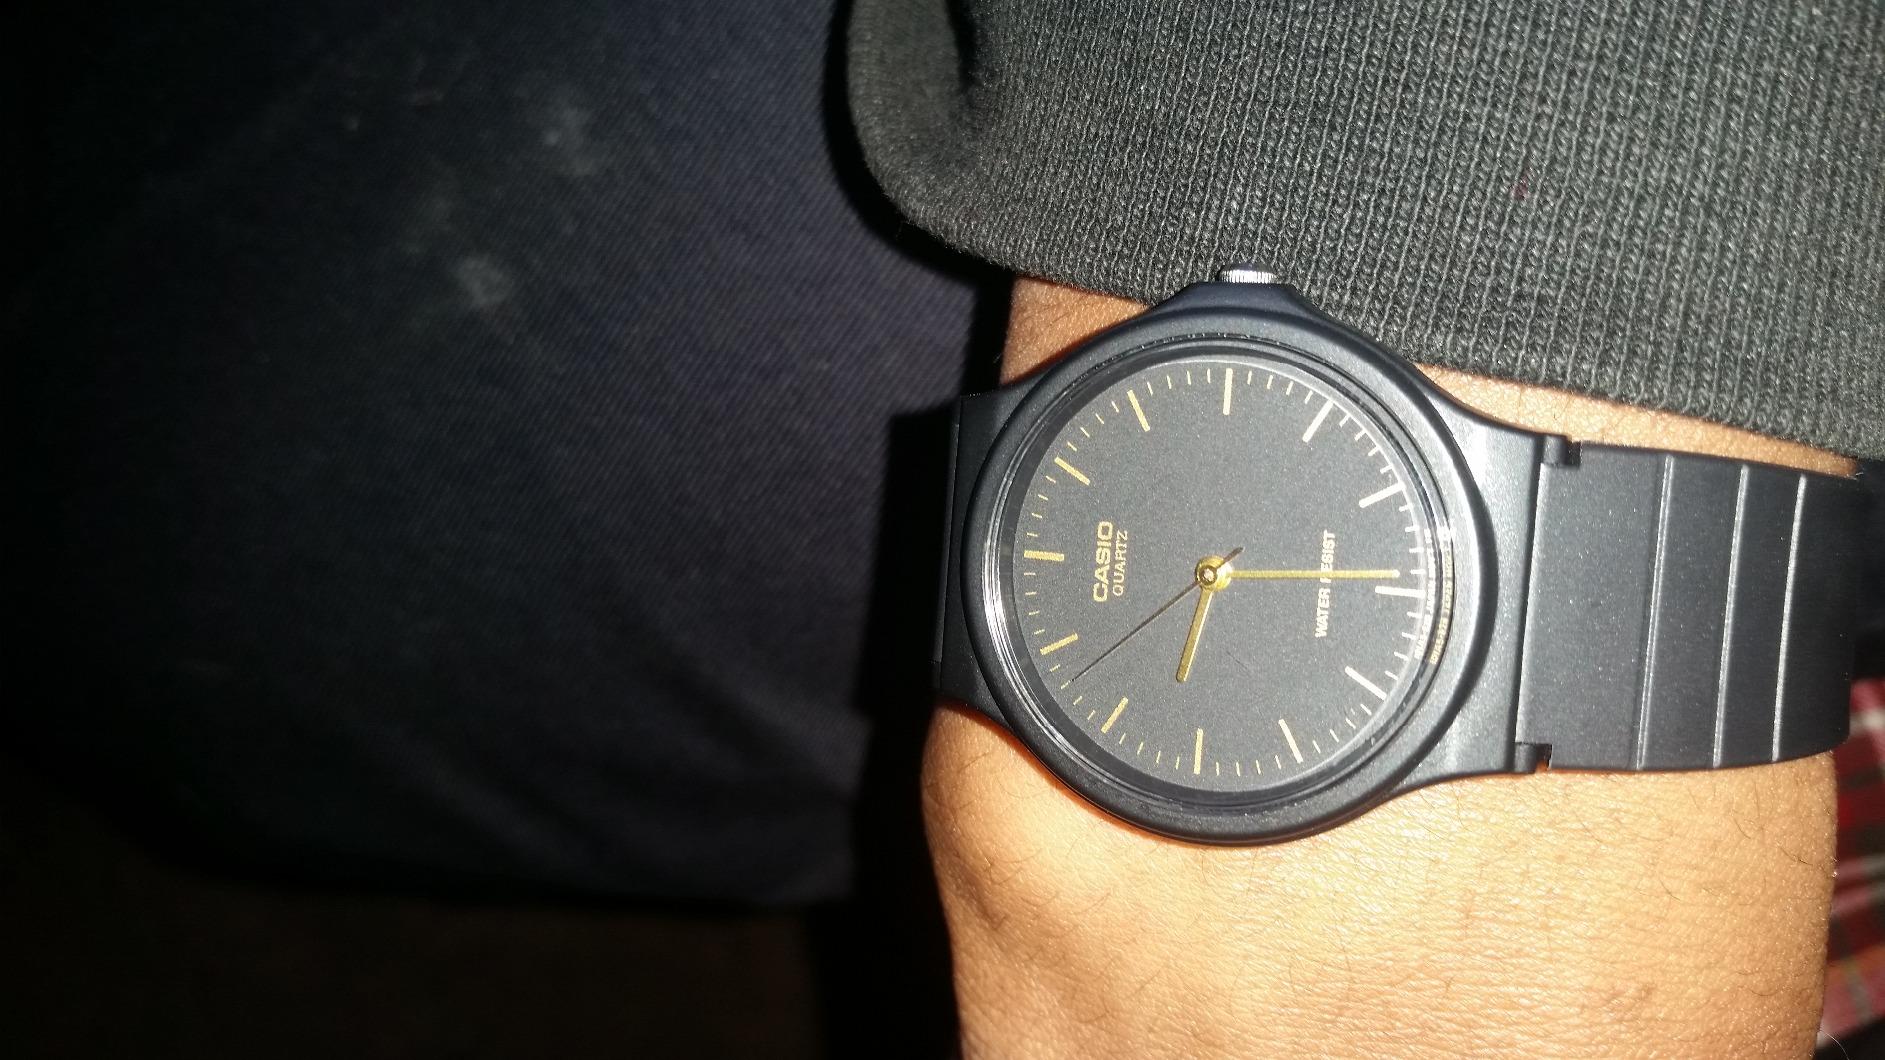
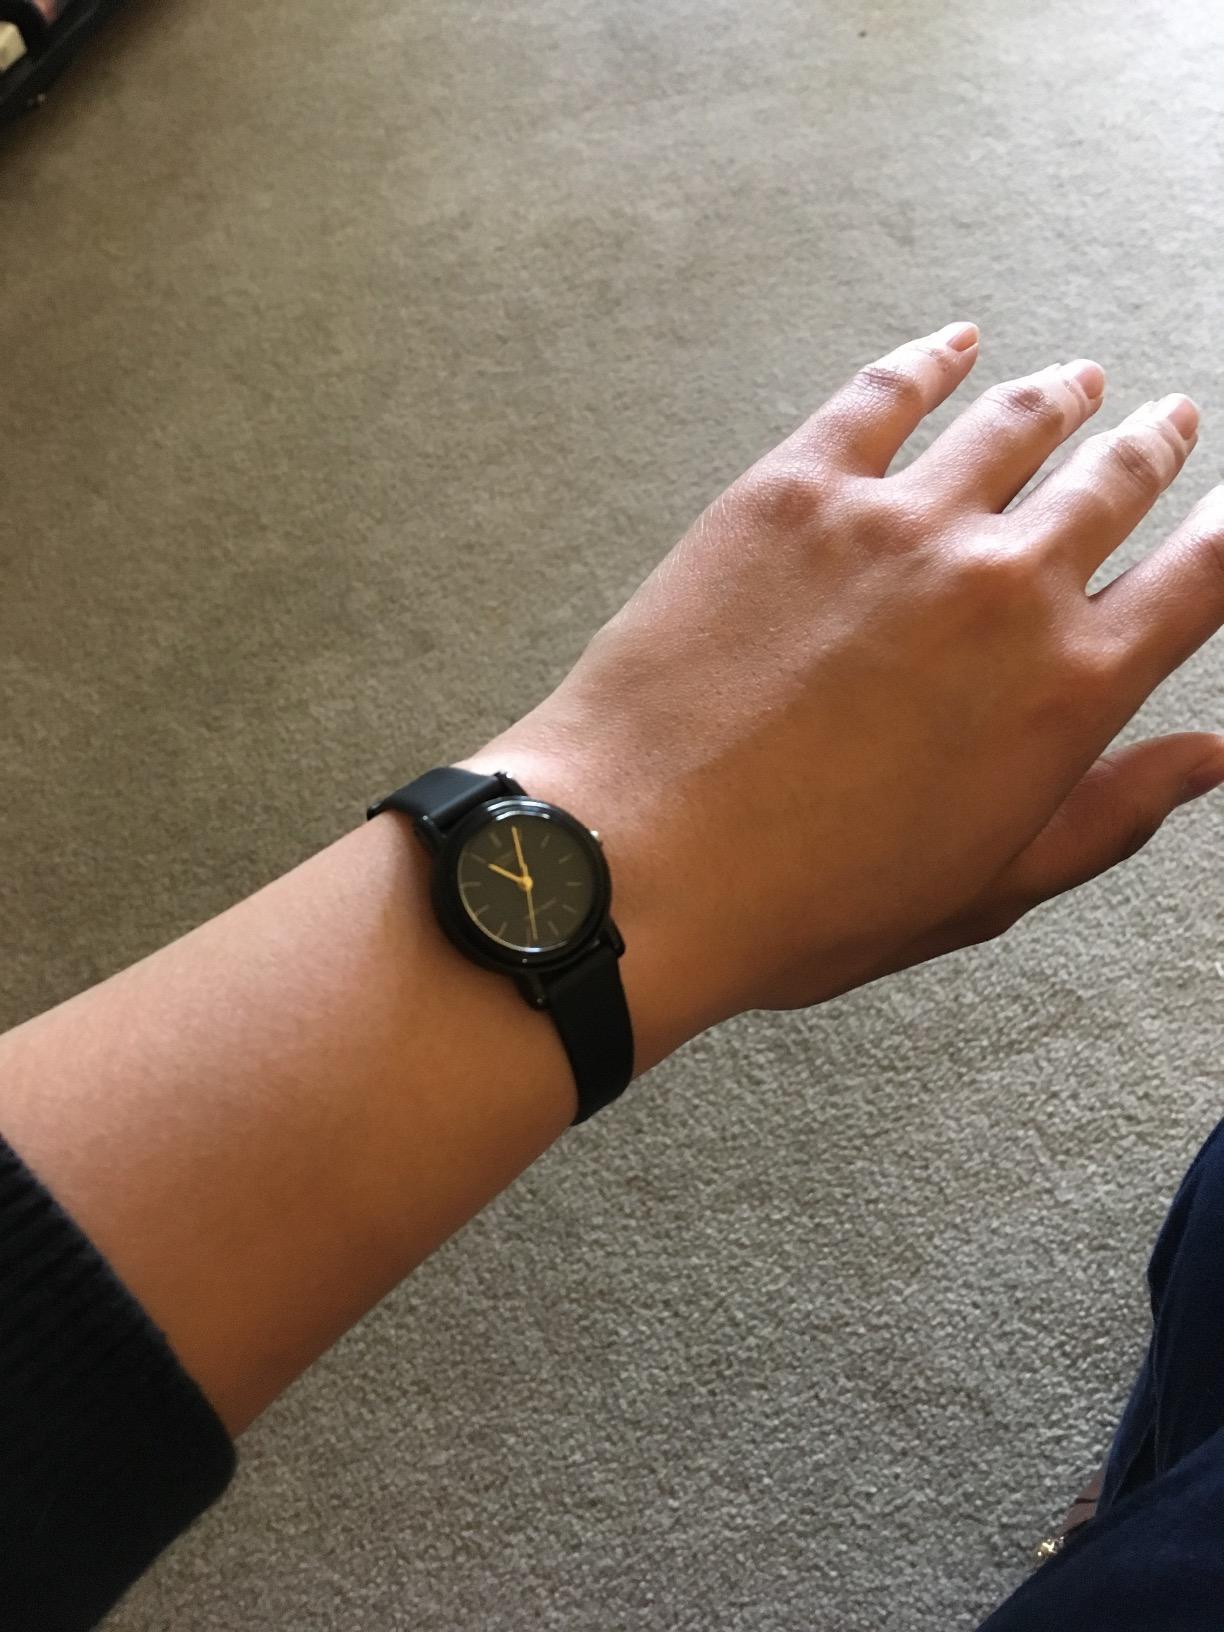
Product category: accessories_watch
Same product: no